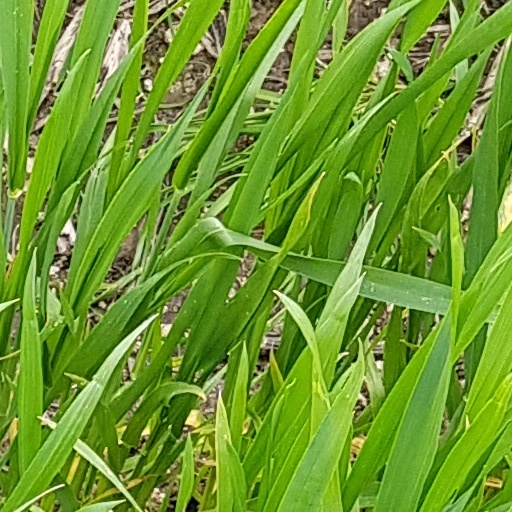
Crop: wheat